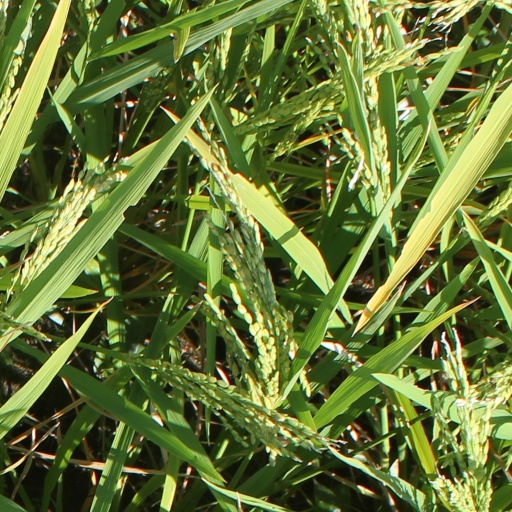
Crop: rice